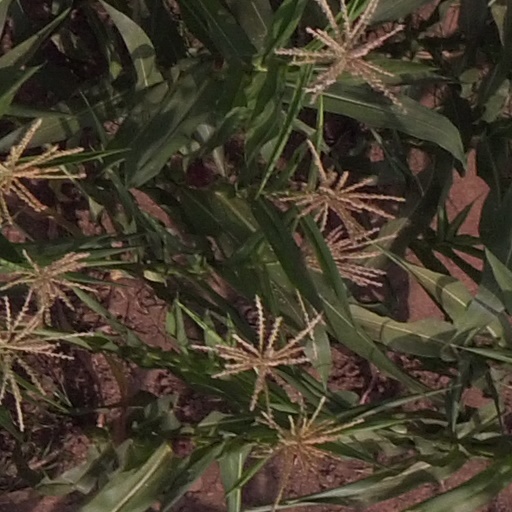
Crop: maize; corn